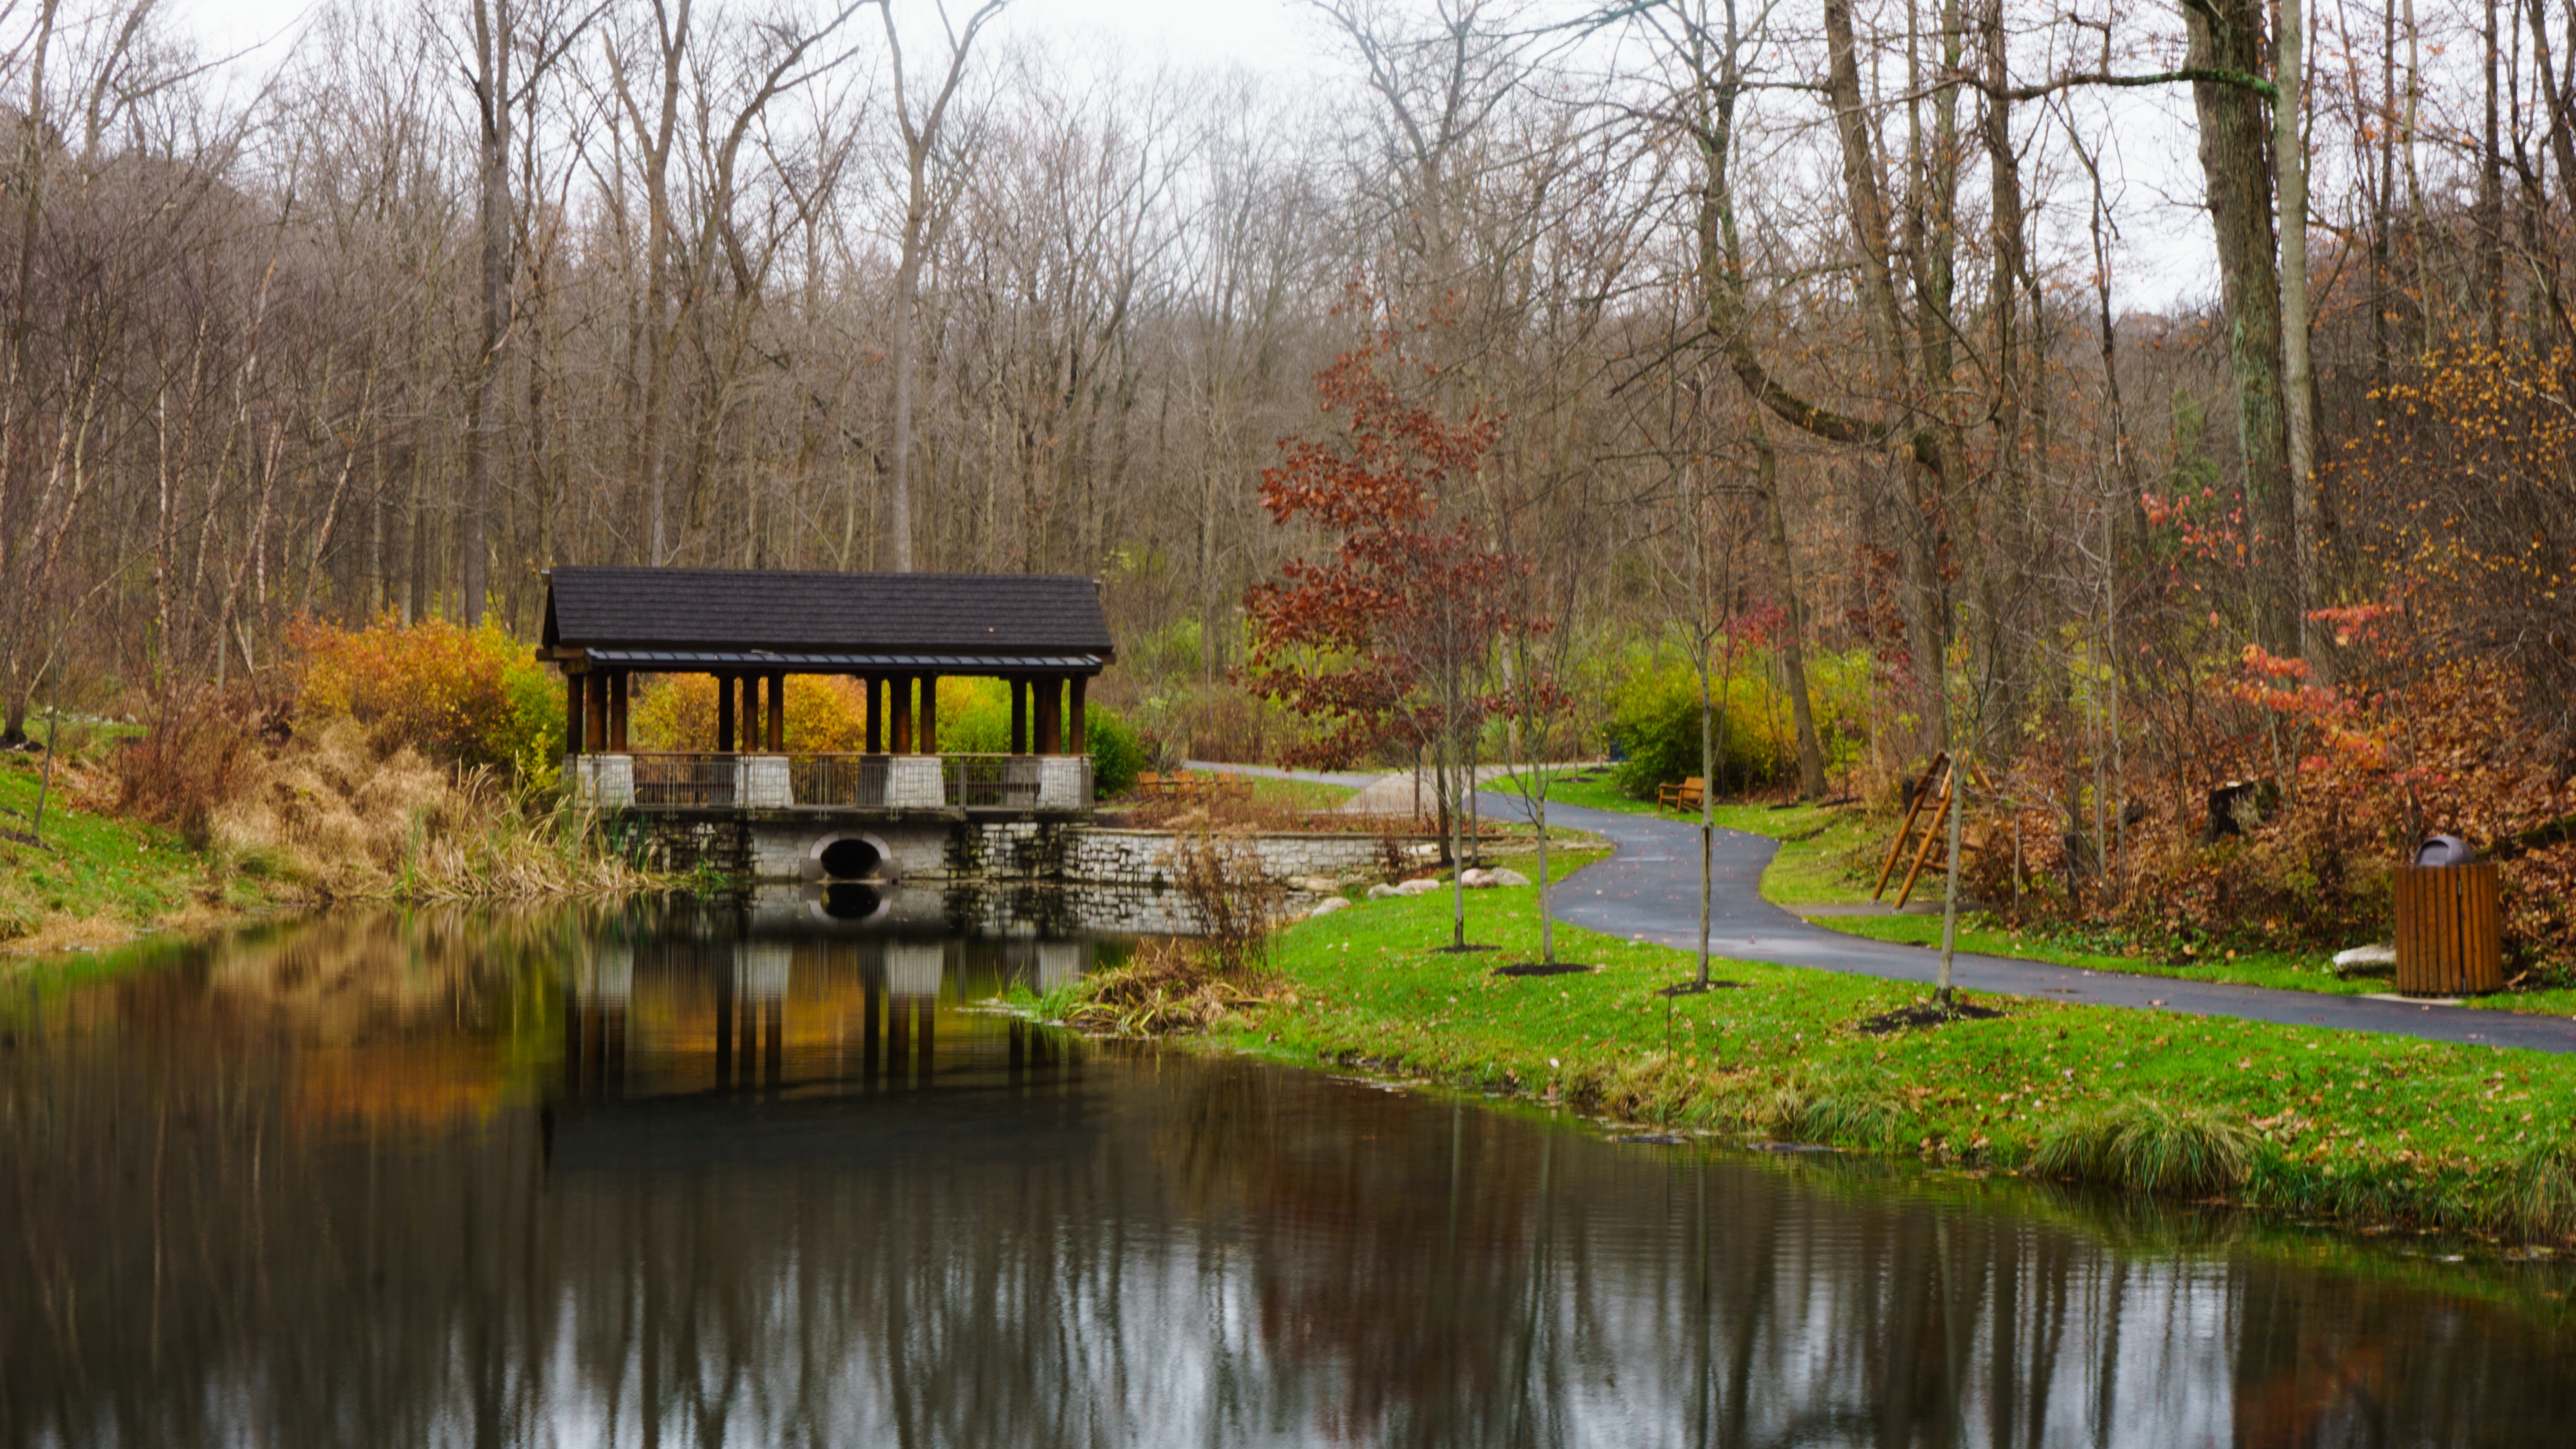
river, pond, stream, reflection, autumn, season, waterway, wetland, woodland, fish pond, bayou